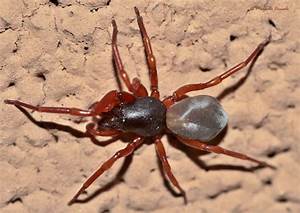
Label: spider